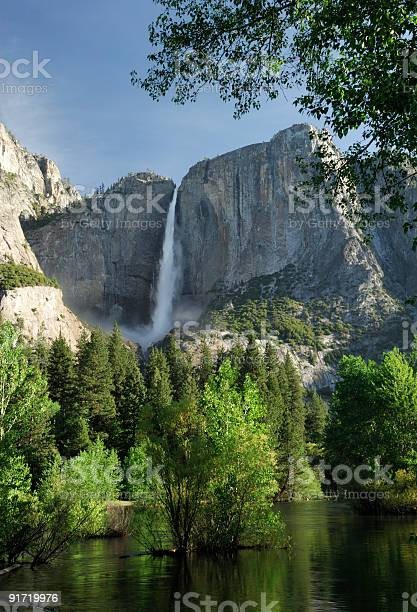
Landmark: Angel Falls